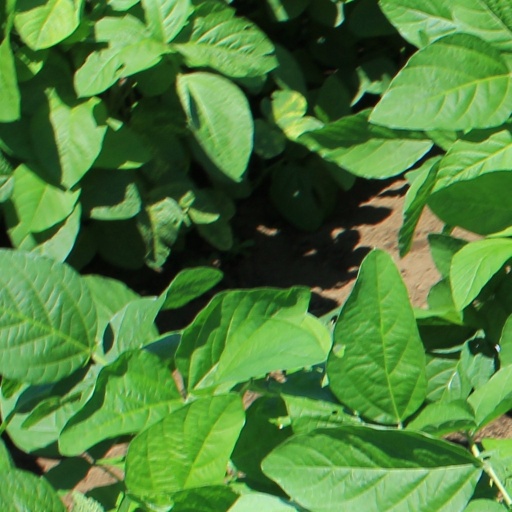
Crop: soybean